Sex Drive (film)

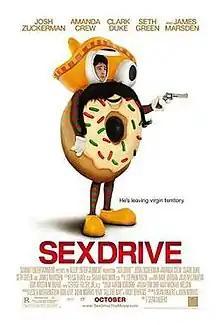
American theatrical release poster

Sex Drive is a 2008 road comedy film about a high school graduate who goes on a road trip to have sex with a girl he met online. It is based on the young adult novel "All the Way" by American author Andy Behrens. The film was directed by Sean Anders, and stars Josh Zuckerman, Amanda Crew, Clark Duke, Seth Green, and James Marsden, while Katrina Bowden, Alice Greczyn, Michael Cudlitz, Dave Sheridan, and David Koechner appear in supporting roles. It was released in North America on October 17, 2008, and in the United Kingdom on January 9, 2009. The film received mixed reviews, with the performances of Duke, Marsden, and Green receiving praise.